Damage to infrastructure in the 2010 Haiti earthquake

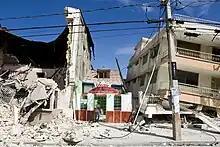
A man in Port-au-Prince exits a restaurant after he looked for his belongings.

The clothing industry, which accounts for two-thirds of Haiti's exports, reported structural damage at manufacturing facilities in Haiti. U.S.-based Hanesbrands Inc. reported that three of its four factories had been affected by the quake, with one facility substantially damaged. The Canadian clothing company Gildan Activewear reported that one of the three textile factories that produce its products had been severely damaged. The Palm Apparel factory complex in Port-au-Prince reported that 500 of its 1800 employees were killed when one of its buildings collapsed.